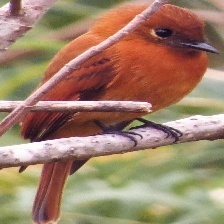
Species: CINNAMON FLYCATCHER
Scientific name: PYRRHOMYIAS CINNAMOMEUS